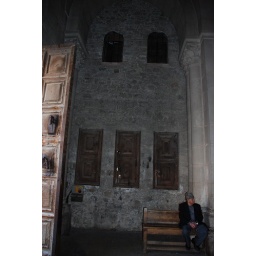
Three doors above ground level at the entrance to the church of the Holy Sepulchre.